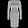
Label: Dress